28th Kolkata International Film Festival

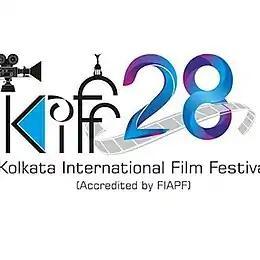
Official logo

The 28th Kolkata International Film Festival was held from 15th to 22nd December 2022 at Netaji Indoor Stadium, in Kolkata, India. The festival opened with 1973 film "Abhimaan", by Hrishikesh Mukherjee. 183 films including 130 feature films and 52 short and documentary films from 42 countries were screened during 7 days of the festival. The opening ceremony was attended by West Bengal Chief Minister Mamata Banerjee, Amitabh Bachchan, Jaya Bachchan, Shah Rukh Khan, Rani Mukerji, Mahesh Bhatt and cricketer Sourav Ganguly.